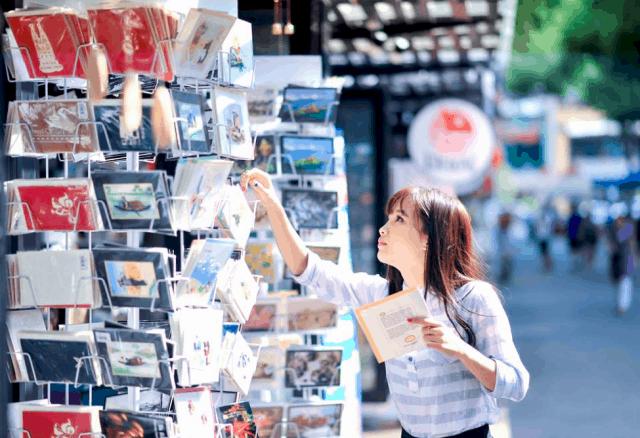
có một cô gái đang cầm trên tay một cuốn sách